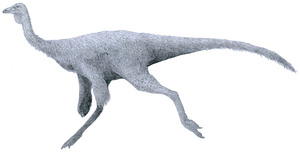
Mourèze est une commune française située dans le département de l'Hérault en région Occitanie.
Ornithomimus est un genre éteint de dinosaures ornithomimidés de la fin du Crétacé découvert en Amérique du Nord.
La formation de Lance est une formation sédimentaire détritique datant de la fin du Crétacé supérieur, soit il y a environ entre 69 et 66 Ma. Elle est célèbre pour sa faune fossile de vertébrés qui témoignent de la vie continentale au Crétacé supérieure, juste avant la grande extinction de la fin du Crétacé, intervenue il y a 66 Ma.